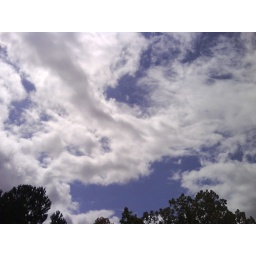
white in the sky